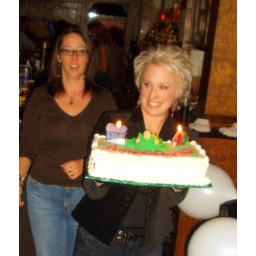
over the hill cake